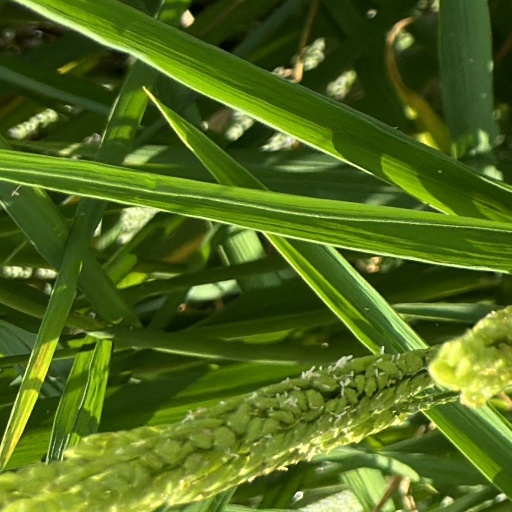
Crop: rice